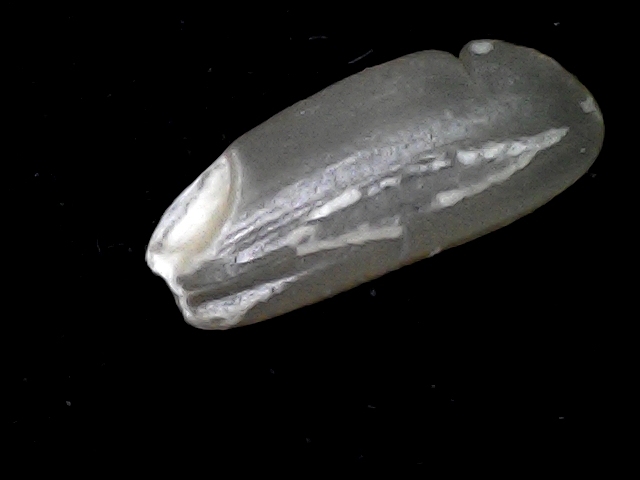
Rice variety: BD91